The Copper (1958 film)

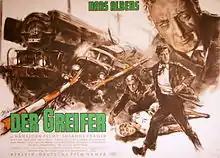
The film's poster.

The Copper also translated as The Grasper is a 1958 West German crime film directed by Eugen York and starring Hans Albers, Hansjörg Felmy and Susanne Cramer. It is a remake of the 1930 film "The Copper" which Albers had also starred in. It was shot at the Tempelhof Studios in West Berlin as well as on location in Hamburg and Essen. The film's sets were designed by the art directors Gabriel Pellon and Theo Zwierski.